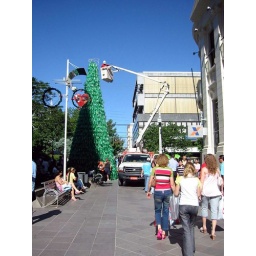
Installation of a Xmas tree built with thousands of green plastic bottles in Santa Maria